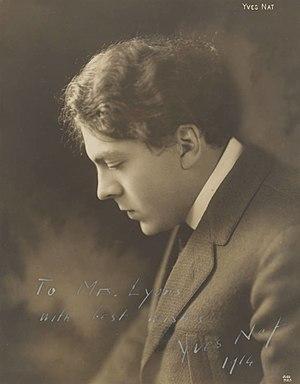
Yves Nat est un pianiste et pédagogue français.